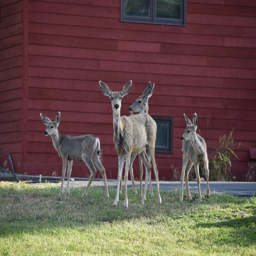
mule deer in the yard